Kiyose, Tokyo

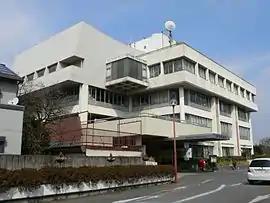
Kiyose City Hall

Kiyose City is roughly in the shape of a wedge, bordered by Saitama Prefecture to the north, east and south and separated from the city of Tokorozawa by the Yanase River. The city has considerable green space, with around 46% of its area remaining rural.